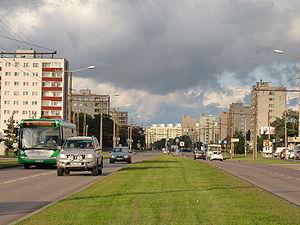
L’arrondissement de Mustamäe est l’un des huit arrondissements de Tallin.
Mustamäe est un quartier du district de Mustamäe à Tallinn en Estonie.